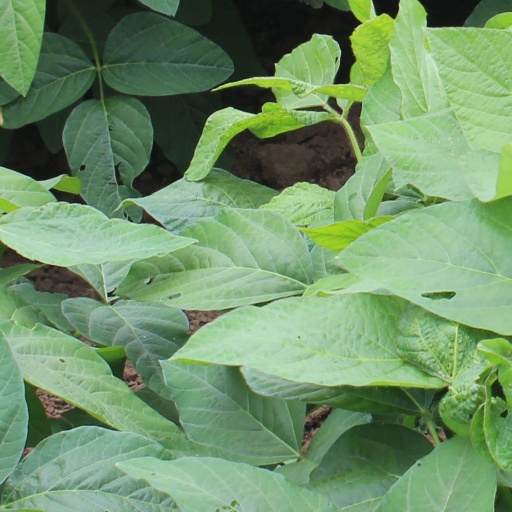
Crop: soybean